Timor Sea

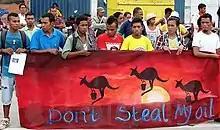
Demonstration against Australia in December 2013

Since the discovery of petroleum in the Timor Sea in the 1970s, there have been disputes surrounding the rights to ownership and exploitation of the resources situated in a part of the Timor Sea known as the Timor Gap, which is the area of the Timor Sea which lies outside the territorial boundaries of the nations to the north and south of the Timor Sea. These disagreements initially involved Australia and Indonesia, although a resolution was eventually reached in the form of the Timor Gap Treaty. After declaration of East Timor's nationhood in 1999, the terms of the Timor Gap Treaty were abandoned and negotiations commenced between Australia and East Timor, culminating in the Timor Sea Treaty.